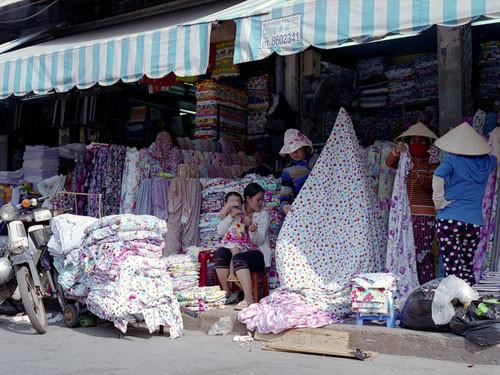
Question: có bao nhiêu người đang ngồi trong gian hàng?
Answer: có hai người